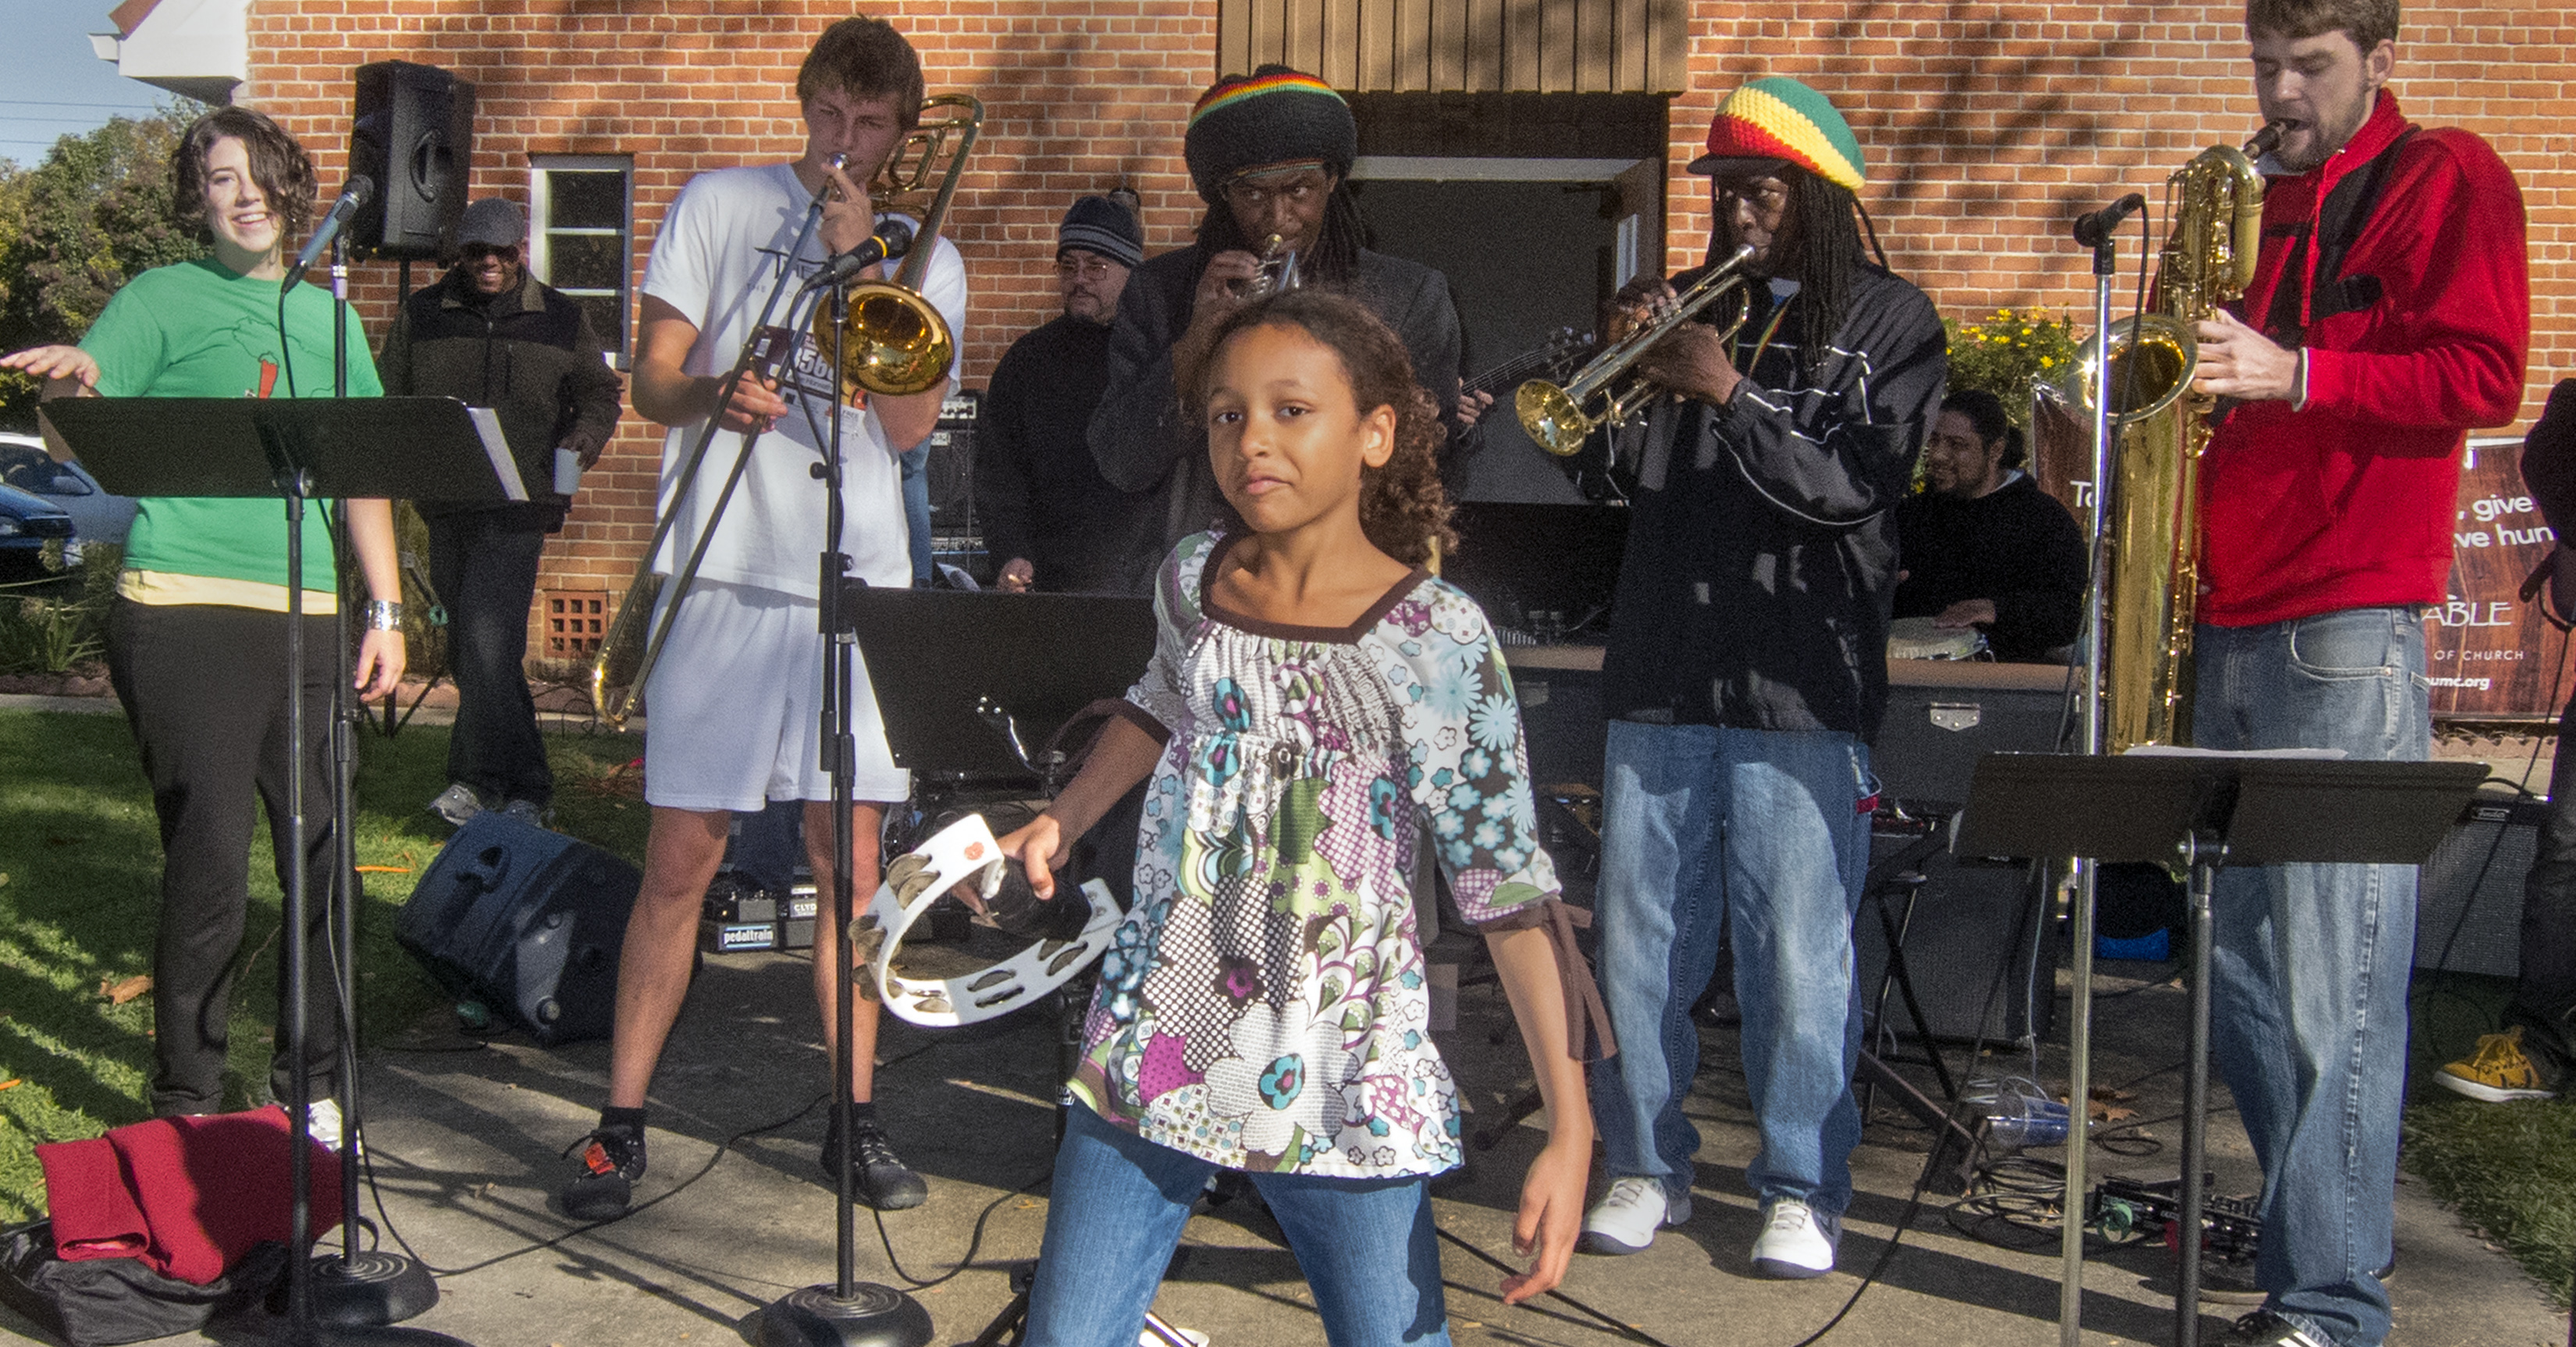
youth, community, musician, thanksgiving, 5k, sacramento, runtofeedthehungry